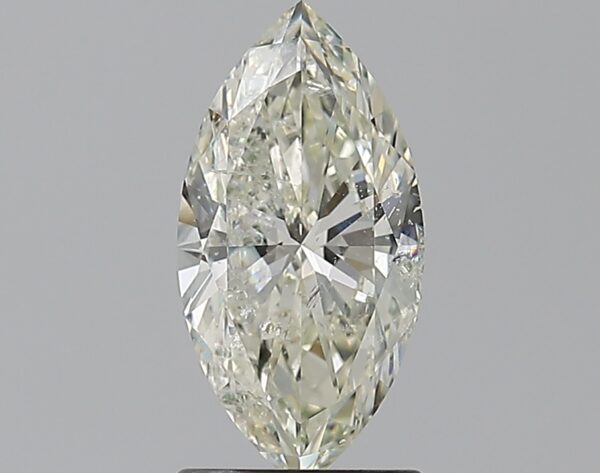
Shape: marquise
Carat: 1.21
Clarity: SI2
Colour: J
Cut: EX
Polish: VG
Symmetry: VG
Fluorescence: SL
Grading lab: IGI
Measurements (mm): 11.08 x 5.62 x 3.27